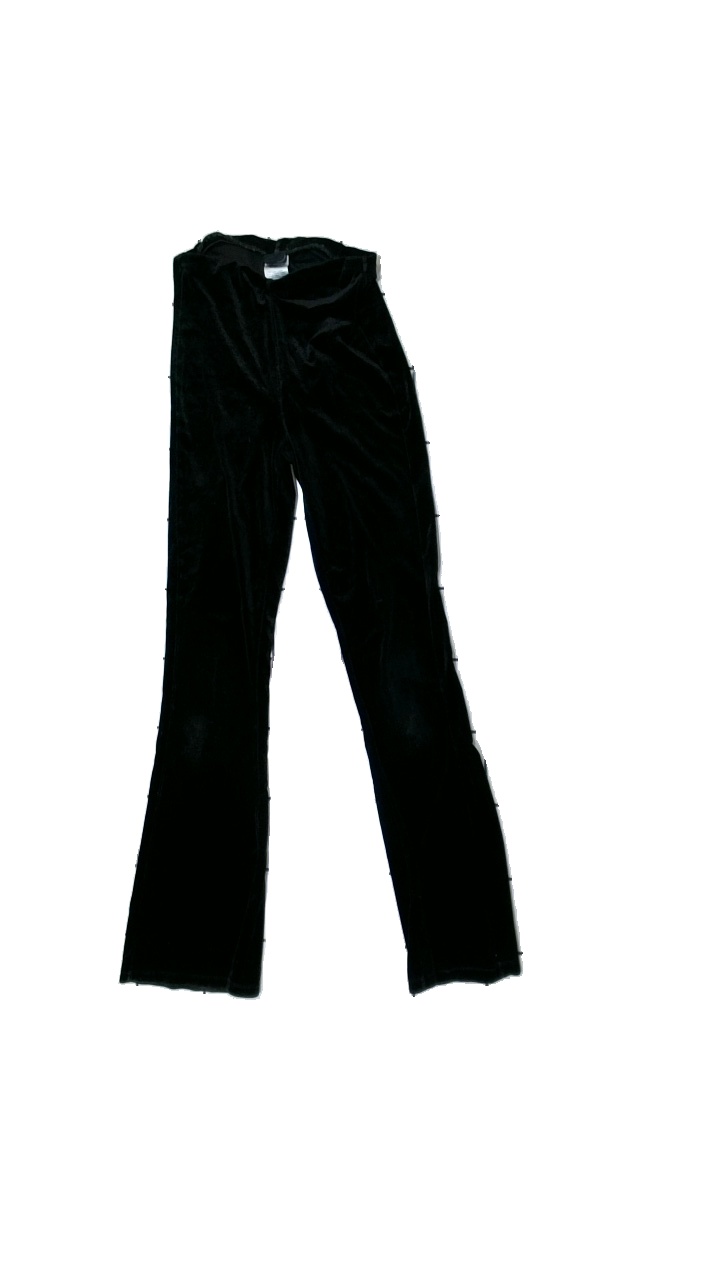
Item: Trousers (Ladies)
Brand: Gina Tricot
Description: Black velour trousers
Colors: Black
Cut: Regular
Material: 100% Polyester
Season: All
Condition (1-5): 3
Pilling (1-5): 5
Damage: damaged fabric
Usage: Export
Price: <50